House of the Greek Epigrams

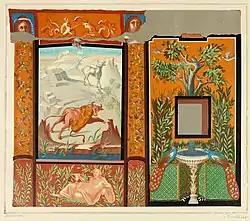
Fresco of Tiger attacking a bull from the peristyle of the House of the Greek Epigrams Pompeii by Geremia Discanno

To the left of the entrance is a small undecorated cubicle (b) thought to be used by the doorman, behind which a bedroom (c) is decorated in the Third Style with large yellow fields in which floating vessels and animals are portrayed. The yellow panels are interspersed with white intermediate fields and the upper wall has a white background as well.